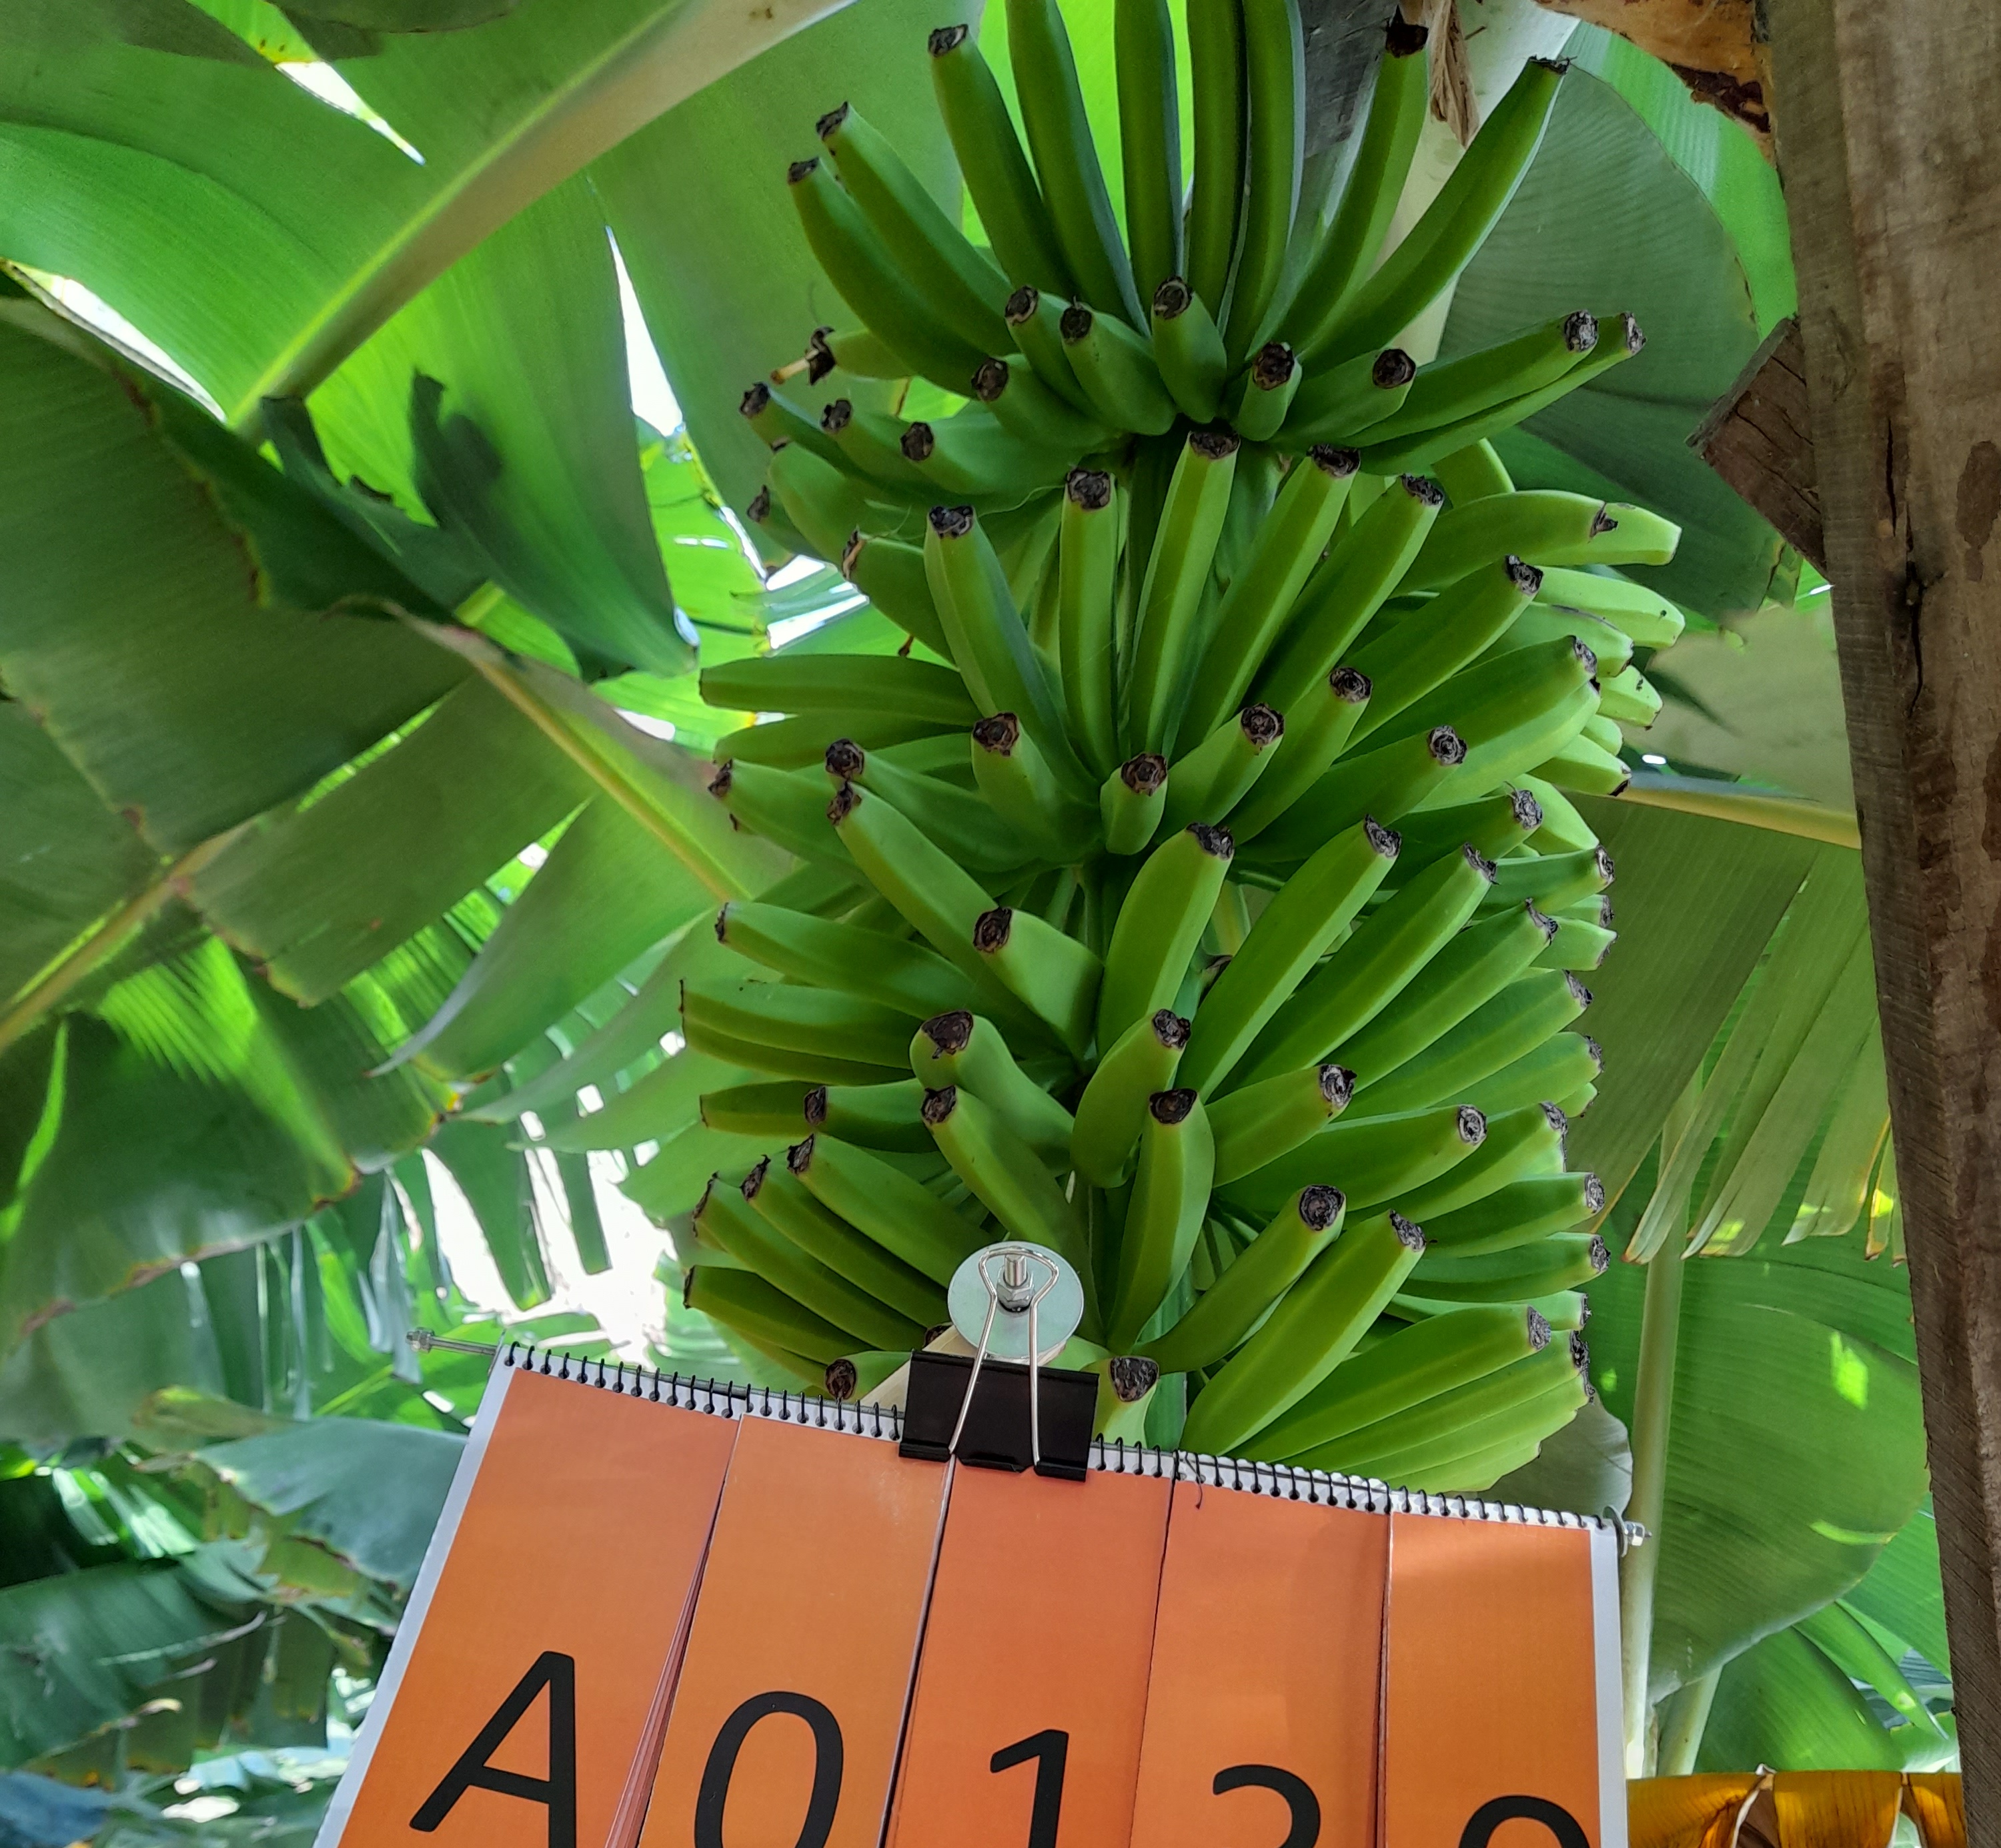
Label: Keep